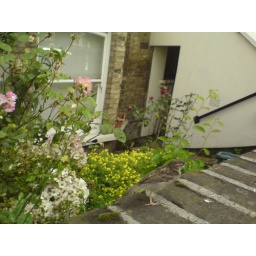
Baby sparrow that couldn't fly properly spotted near my house in London